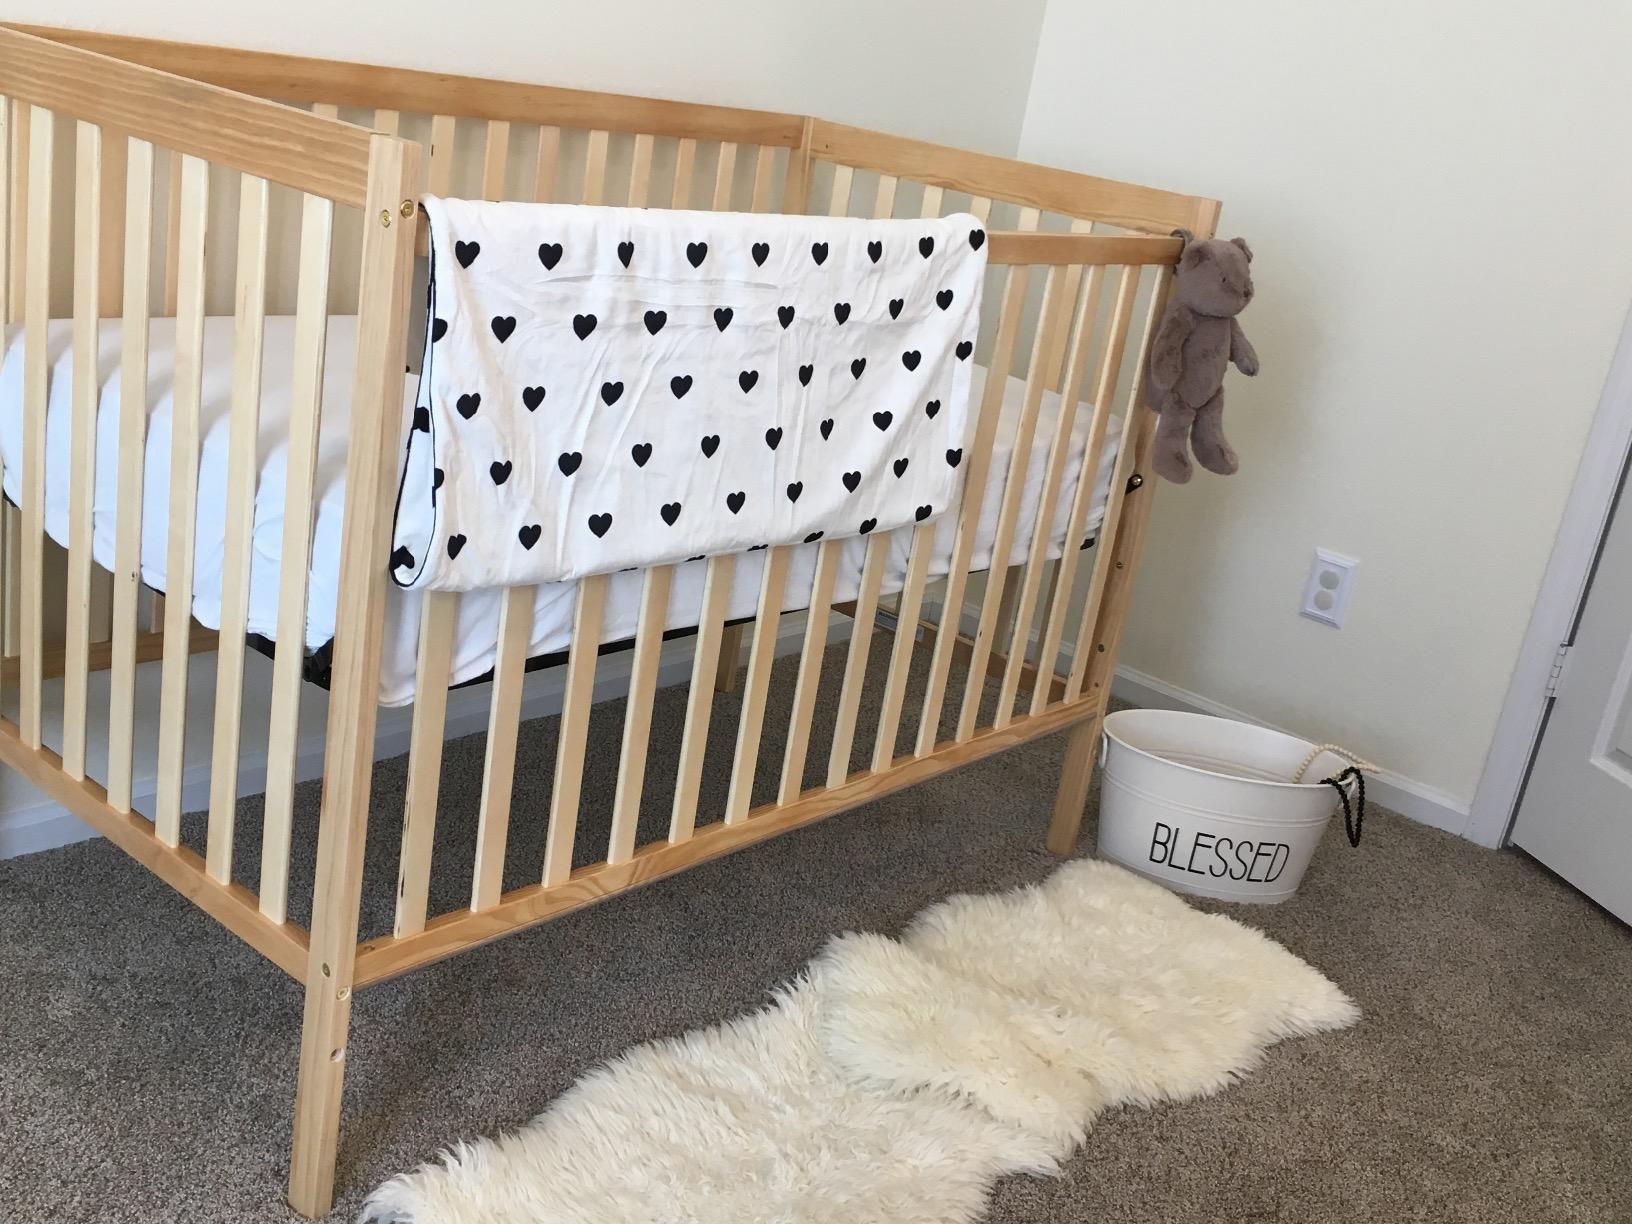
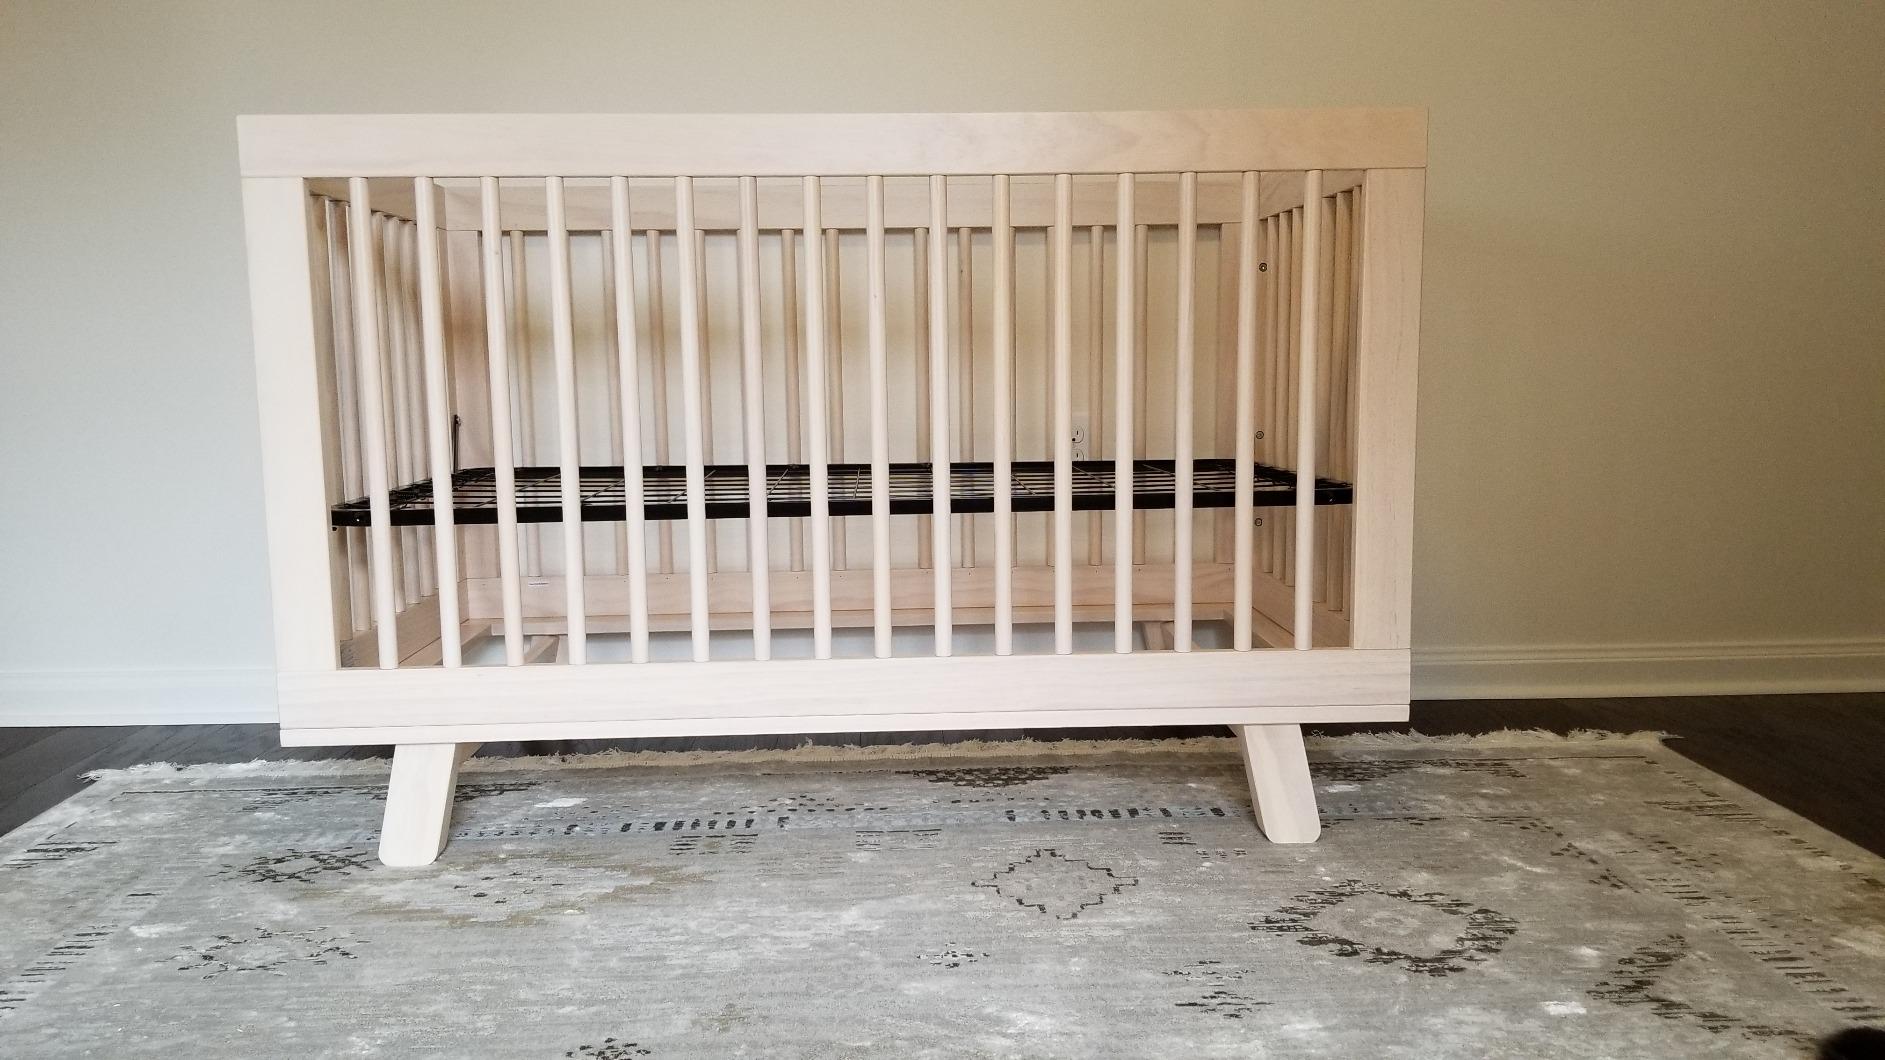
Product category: products_crib
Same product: no